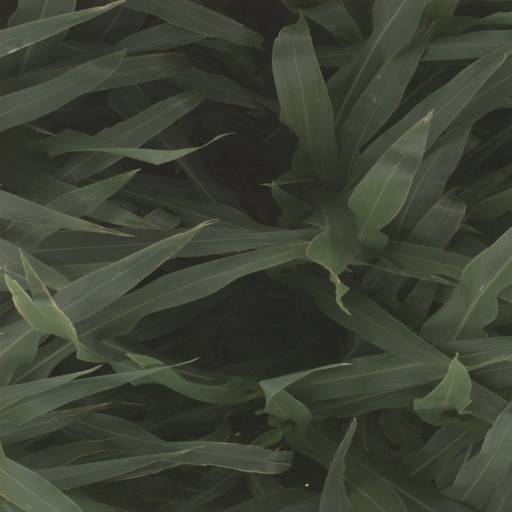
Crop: sorghum